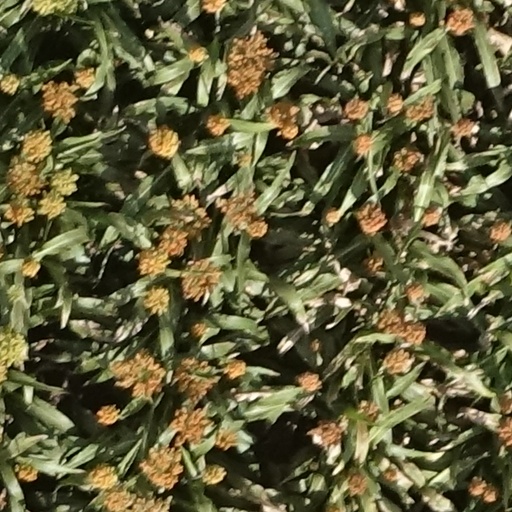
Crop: sorghum